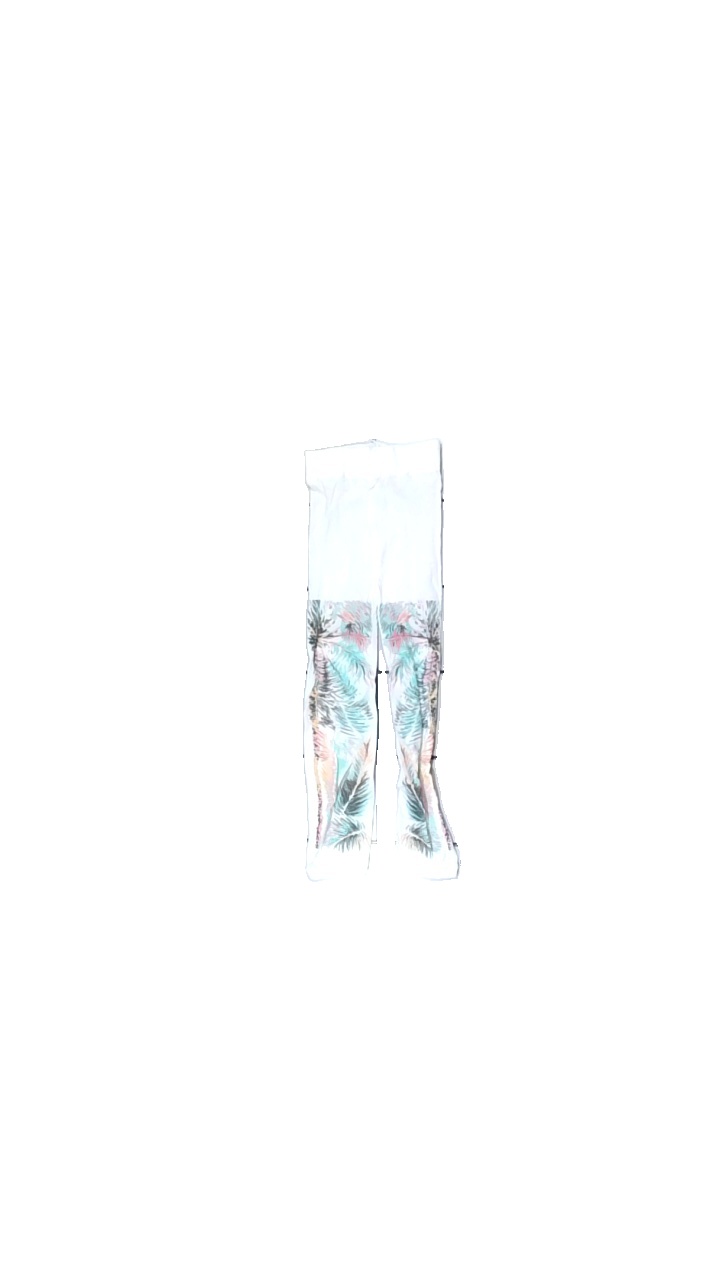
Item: Tights (Children)
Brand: Missing
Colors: Multicolor, White, Turquoise, Orange
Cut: Regular
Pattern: Floral print
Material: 100% nylon
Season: All
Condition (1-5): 5
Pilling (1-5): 5
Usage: Reuse
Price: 50-100